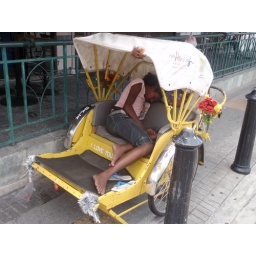
A girl sleeping in a bike taxi. Georgetown, Penang.